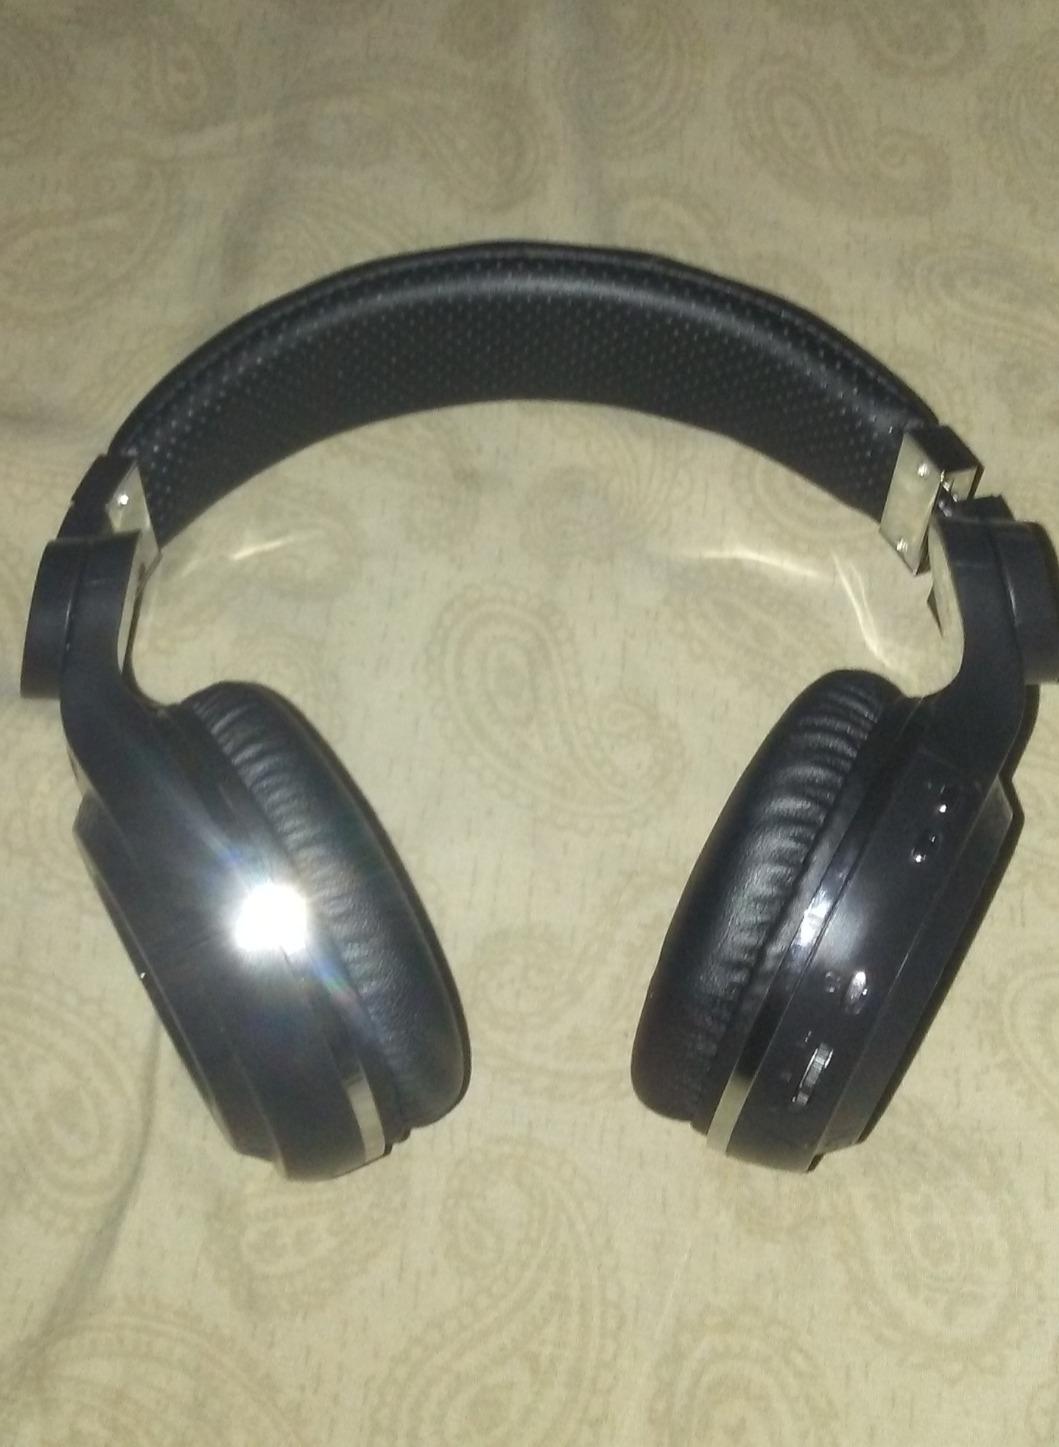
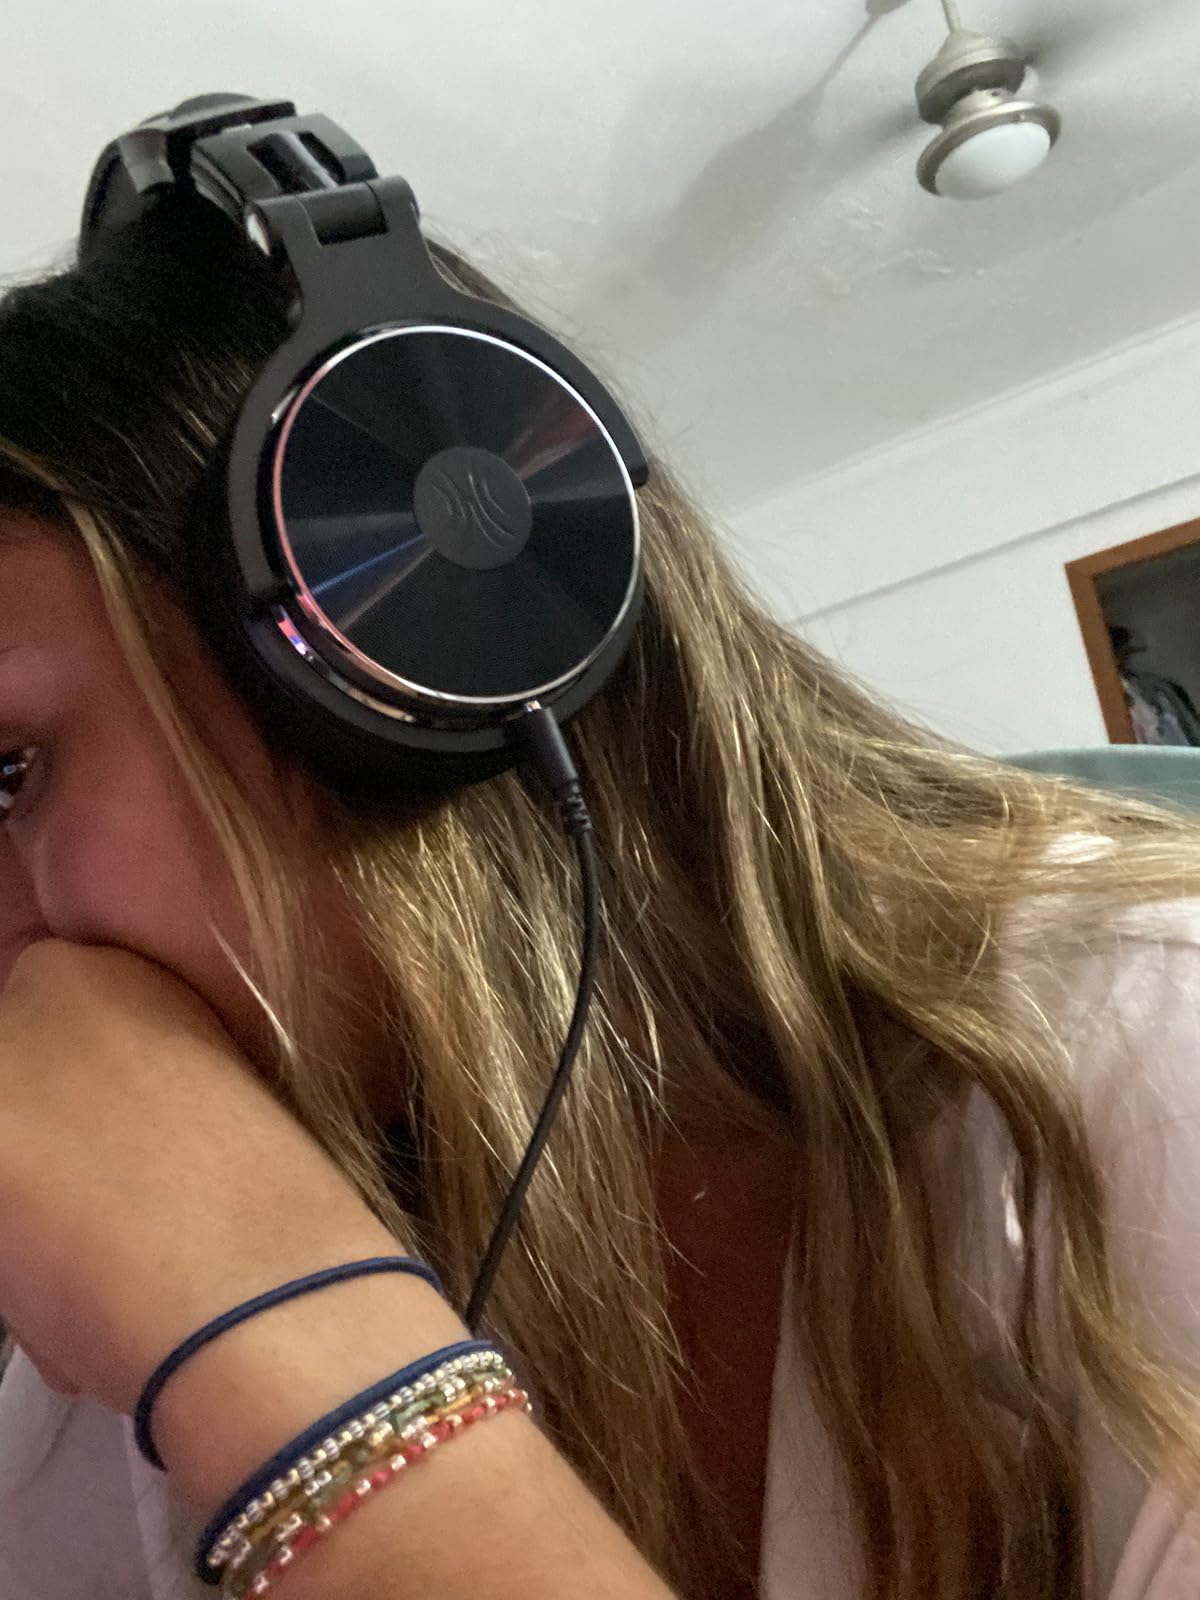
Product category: headphones
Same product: no